Daryl Beattie

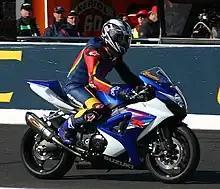

Daryl Glen Beattie (born 26 September 1970 in Charleville, Queensland, Australia) is a former Grand Prix solo motorcycle road racer.